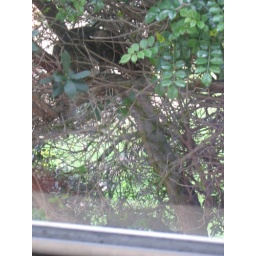
cat in the tree